Conestoga River

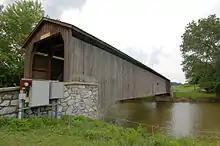
Hunsecker's Mill Covered Bridge

The stream was named after the Iroquoian-speaking Susquehannock people. In the eighteenth century, British colonists in Pennsylvania called them the Conestoga, referring to the river, and to the village the Susquehannock established about 1690. The name may be based on the Mohawk word "tekanastoge", meaning "place of the upright pole." Conestoga may also be the anglicized form of "Gandastogue" which is possibly the closest to what the Susquehannock called themselves.